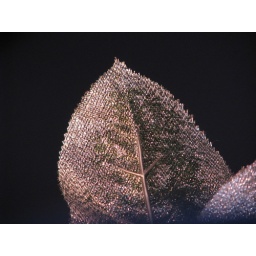
silver leaves against the sky